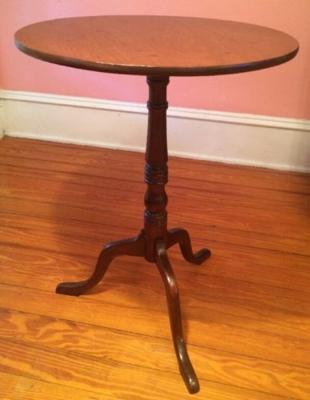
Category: table